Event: Nepal Earthquake
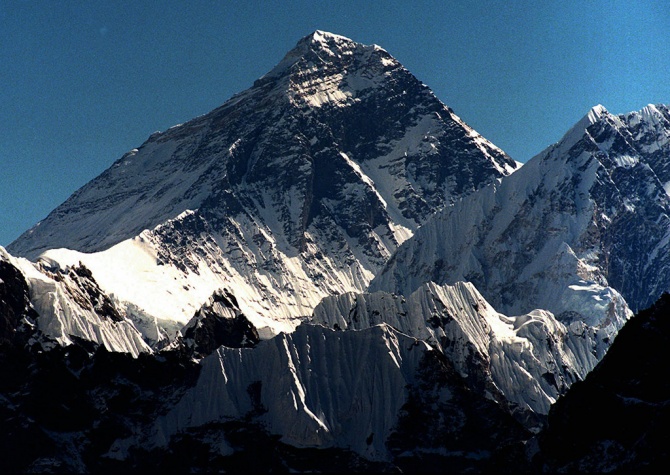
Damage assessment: no_damage